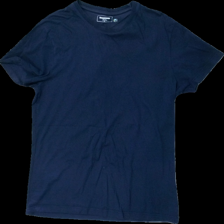
View: front
Type: T-shirt
Category: Ladies
Brand: Dressman
Colors: Blue
Material: 77% Cotton 23% Nylon
Cut: Regular, C-collar
Size: L
Season: All
Damage: stained
Damage location: top center
Damage 2: stained
Damage 2 location: top left
Damage 3: stained
Damage 3 location: top right
Price range: <50
Recommended usage: Export
Description: Blue t-shirt